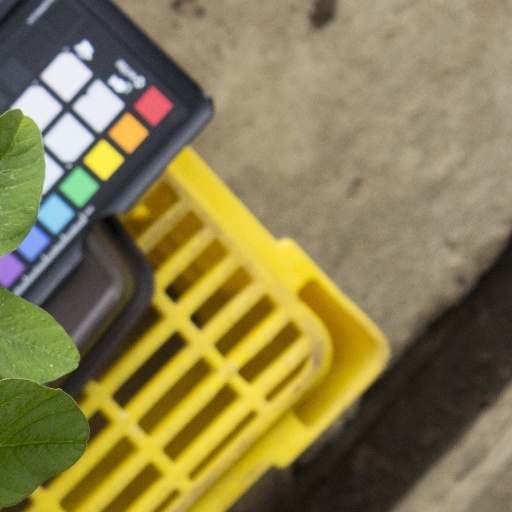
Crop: soybean